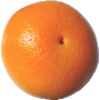
Label: pink_grapefruit